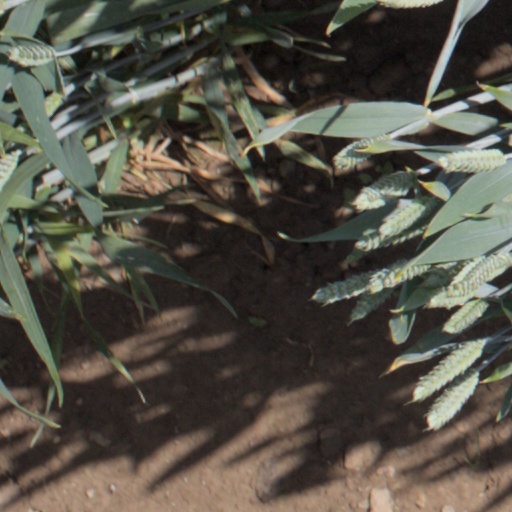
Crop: wheat